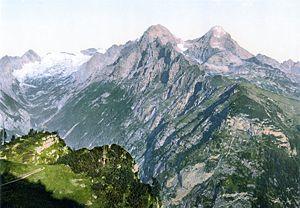
La maison royale de Schachen se trouve à 1 866 m d'altitude au sud de Garmisch-Partenkirchen dans le massif du Wetterstein.